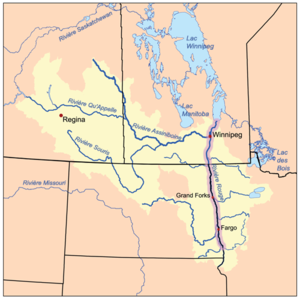
La rivière Rouge est une rivière d'Amérique du Nord qui naît aux États-Unis où elle marque la frontière entre les États du Minnesota et du Dakota du Nord, puis coupe perpendiculairement la frontière entre les États-Unis et le Canada pour se jeter dans le lac Winnipeg, situé dans la province du Manitoba au Canada.
La rivière La Salle est un cours d'eau qui prend sa source à une dizaine de kilomètres au Sud de la ville de Portage la Prairie dans la province du Manitoba. Son cours s'oriente vers l'Est. Après un parcours de 140 kilomètres, entrecoupé de huit barrages, la rivière La Salle se jette dans la rivière Rouge à la hauteur de la ville de Saint-Norbert, banlieue sud francophone de la ville de Winnipeg.